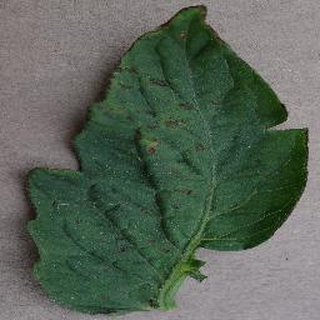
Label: tomato_bacterial_spot